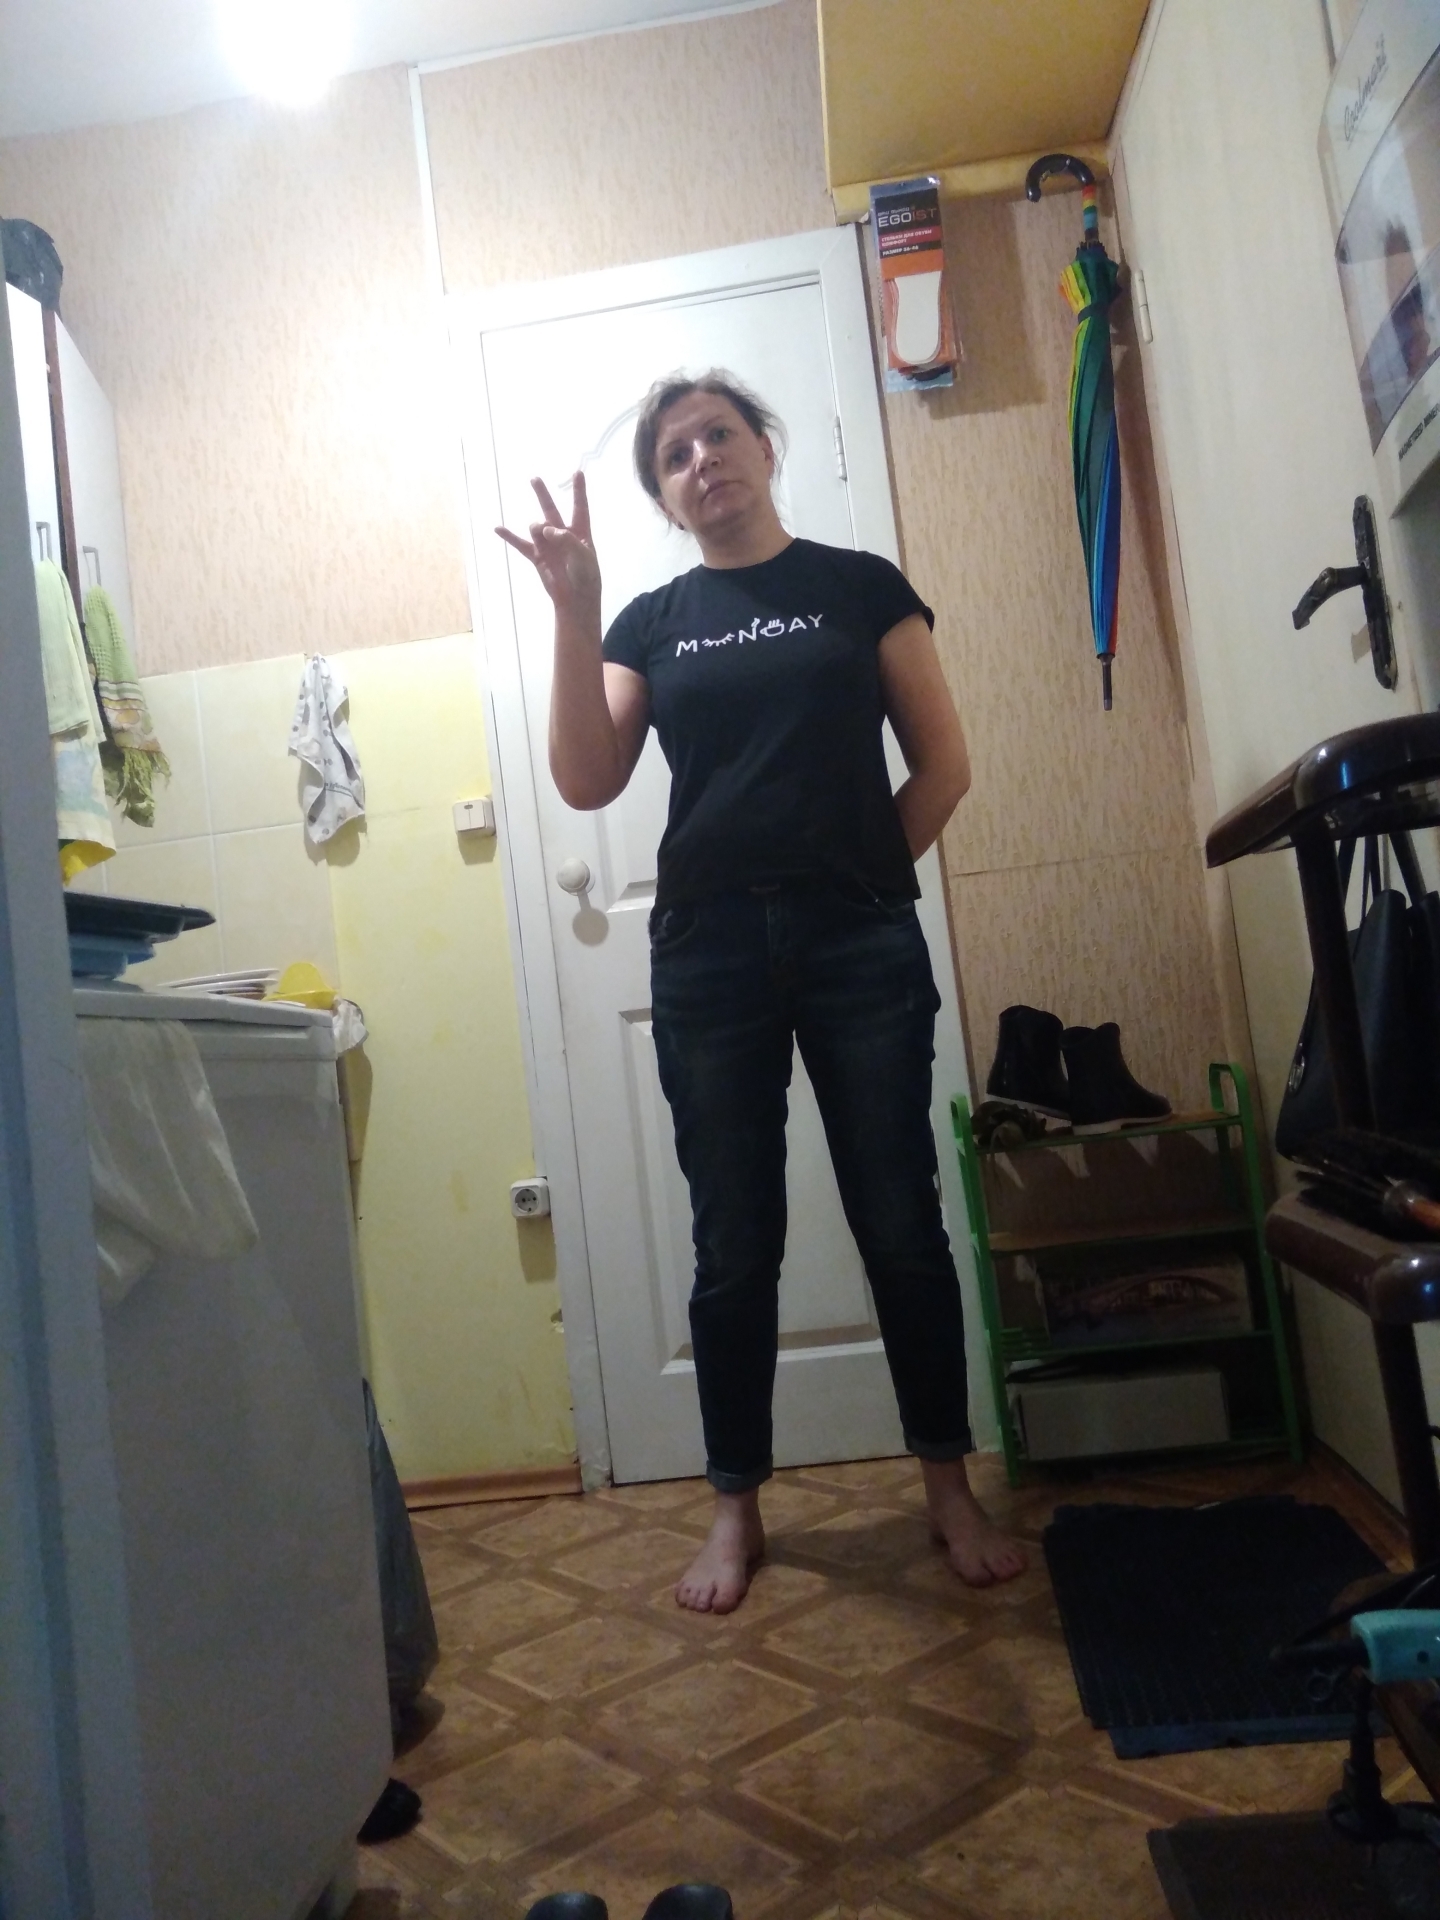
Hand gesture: three3